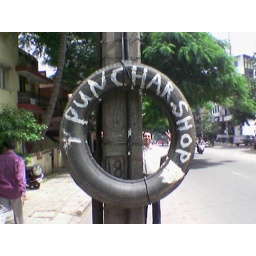
This improvised street sign in rajajinagar left my hopes of proper spelling punctured.